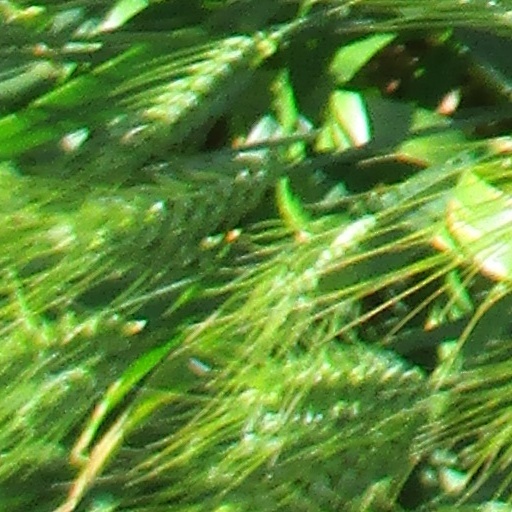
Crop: wheat